German aircraft carrier Graf Zeppelin

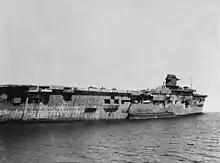
"Graf Zeppelin" in Soviet custody at Świnoujście, April 5, 1947.

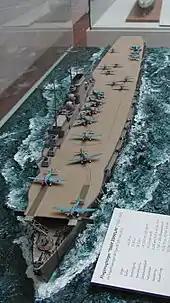
Bow view of a model of "Graf Zeppelin", at the Aeronauticum.

By the time Raeder met with Hitler for a detailed discussion of naval strategy in April 1942, the usefulness of aircraft carriers in modern naval warfare had been amply demonstrated. British carriers had crippled the Italian fleet at Taranto in November 1940, critically damaged the in May 1941 and prevented the battleship from attacking two convoys bound for Russia in March 1942. In addition, a Japanese carrier raid on Pearl Harbor had devastated the American battle fleet in December 1941. Raeder, anxious to secure air protection for the "Kriegsmarine"s heavier surface units, informed Hitler that "Graf Zeppelin" could be finished in about a year, with another six months required for sea trials and flight training. On 13 May 1942, with Hitler's authorization, the German Naval Supreme Command ordered work resumed on the carrier.